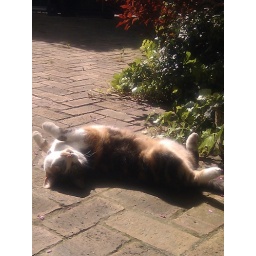
May 17: First signs of spring in LondonLovely afternoon with Andy book shopping and nattering.